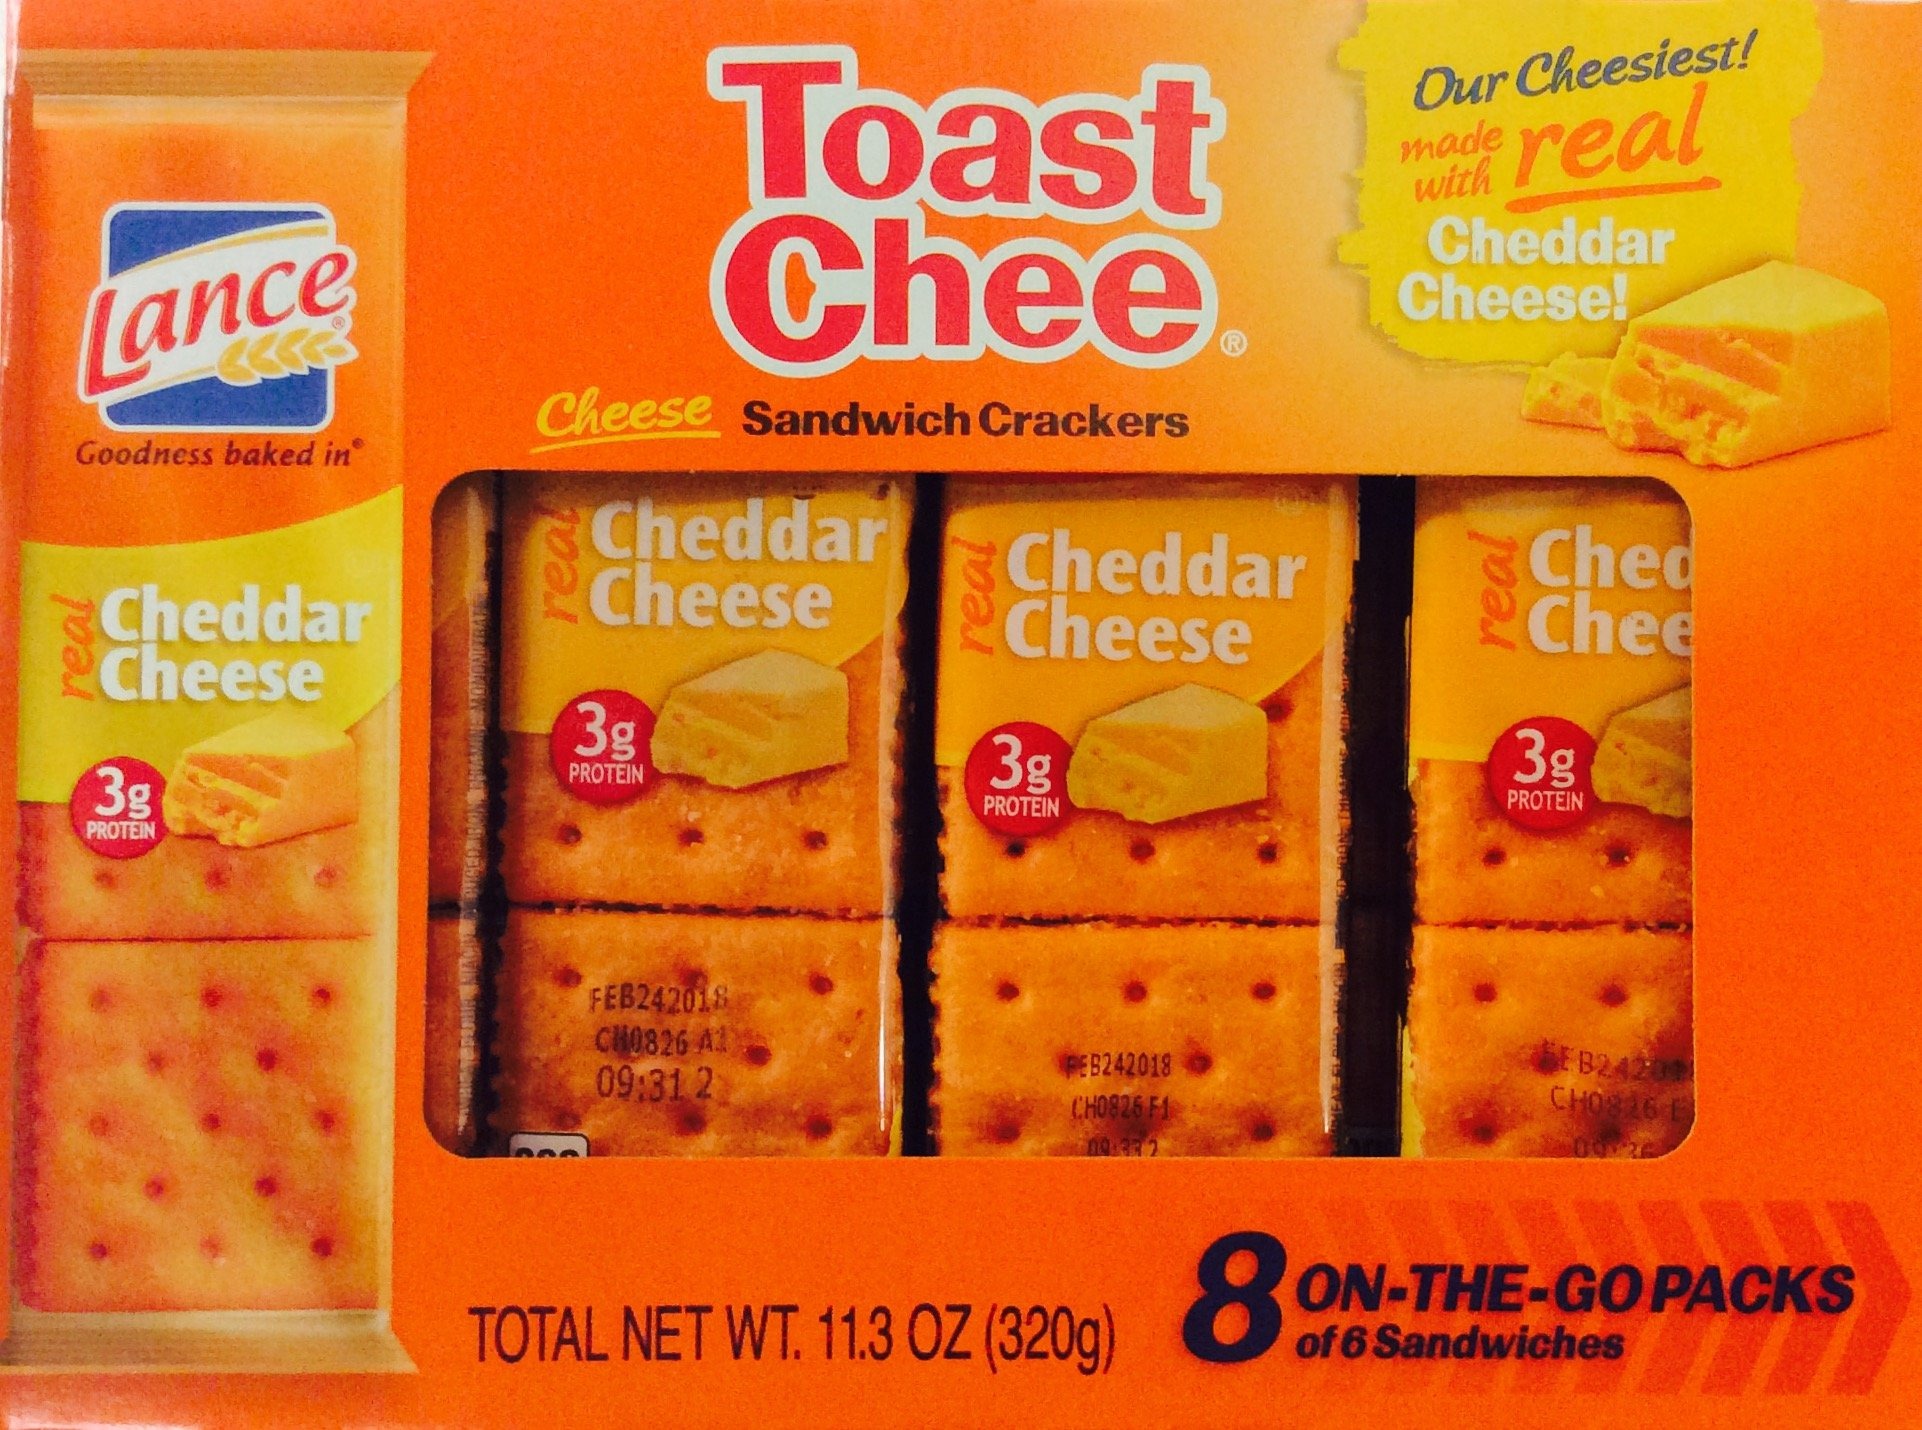
Item Name: Lance Toast Chee Cheddar Cheese Sandwich Crackers 8 On-The-Go Packs of 6 Sandwiches 11.3 oz (Pack of 3)
Bullet Point: crackers, cracker, sandwich, sandwiches, cheddar, cheese , real, pack, packs
Product Description: Sandwich crackers made with real cheddar cheese. 3 gr of protein
Value: 33.9
Unit: Ounce

Price: 7.73